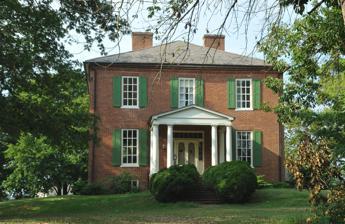
Building: Maidstone Manor Farm
Country: United States of America
Year built: 1848
Historic house in West Virginia, United States United States historic place Maidstone Manor Farm U.S. National Register of Historic Places U.S. Historic district Show map of West Virginia Show map of the United States Location County Route 1/4, near Hedgesville, West Virginia Coordinates 39°35′14″N 77°54′32″W / 39.58722°N 77.90889°W / 39.58722; -77.90889 Area 267 acres (108 ha) Built 1848 Architect Leigh, William MPS Berkeley County MRA NRHP reference No. 80004408 Added to NRHP December 10, 1980 Maidstone Manor Farm , also known as William R. Leigh House, is a national historic district located near Hedgesville , Berkeley County, West Virginia . It encompasses a historic farm with three contributing buildings and one contributing site, the site of a slave cabin.  The plantation house is a two-story, square brick dwelling with a slate covered pyramidal roof.  It is three bays wide and two bays deep and features a one bay entrance portico supported by paired Doric order columns.  Also on the property are a barn and brick smokehouse.  It was the birthplace of noted artist William Robinson Leigh (1866-1955), father of William Colston Leigh, Sr. (1901-1992). It was listed on the National Register of Historic Places in 1980. References